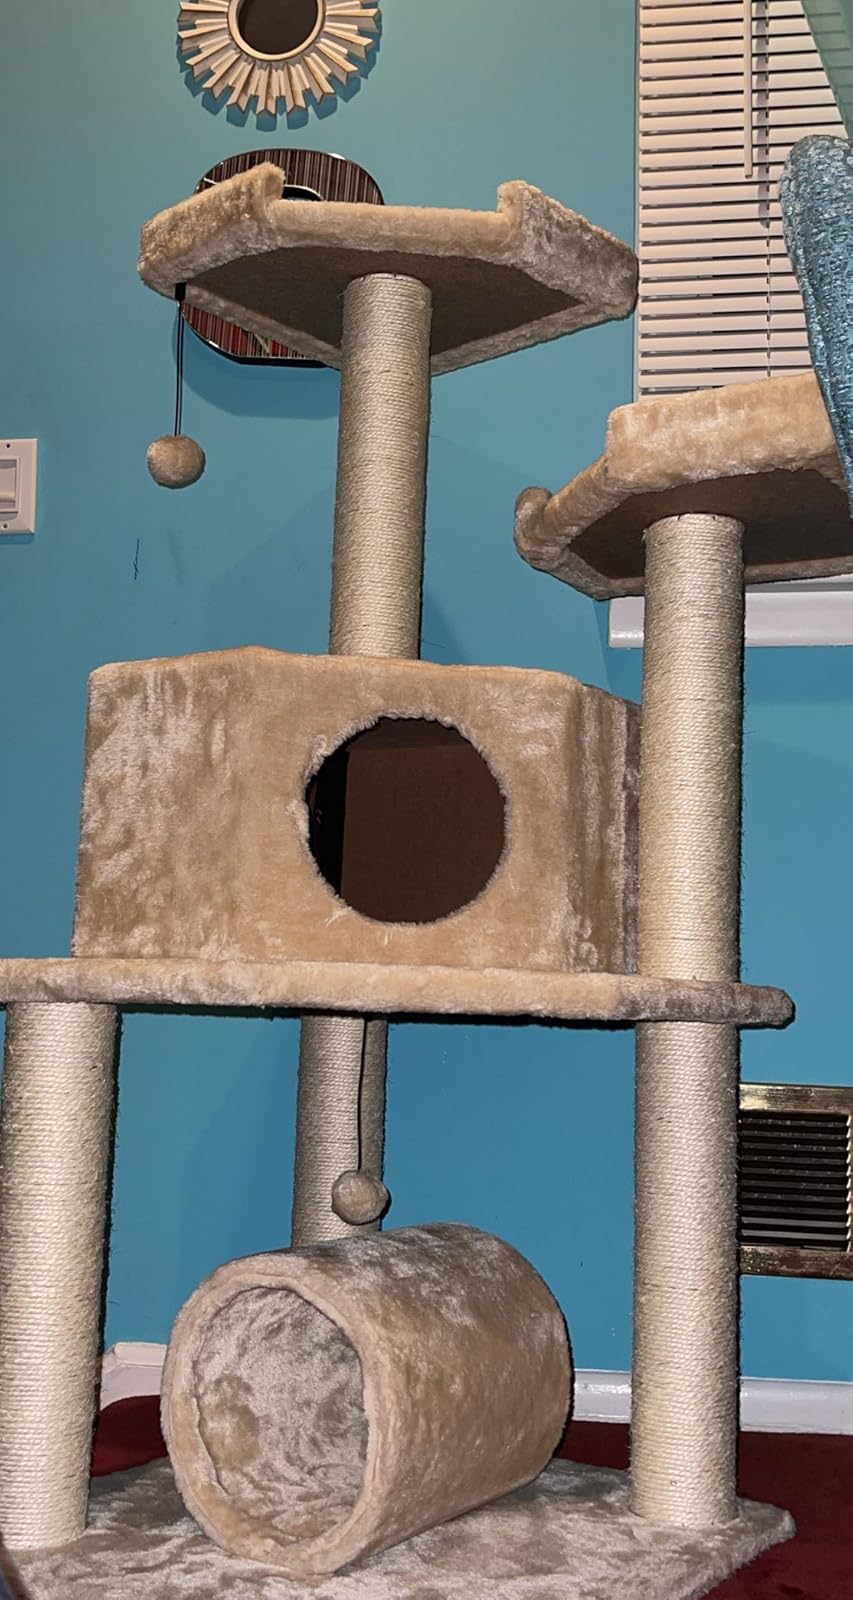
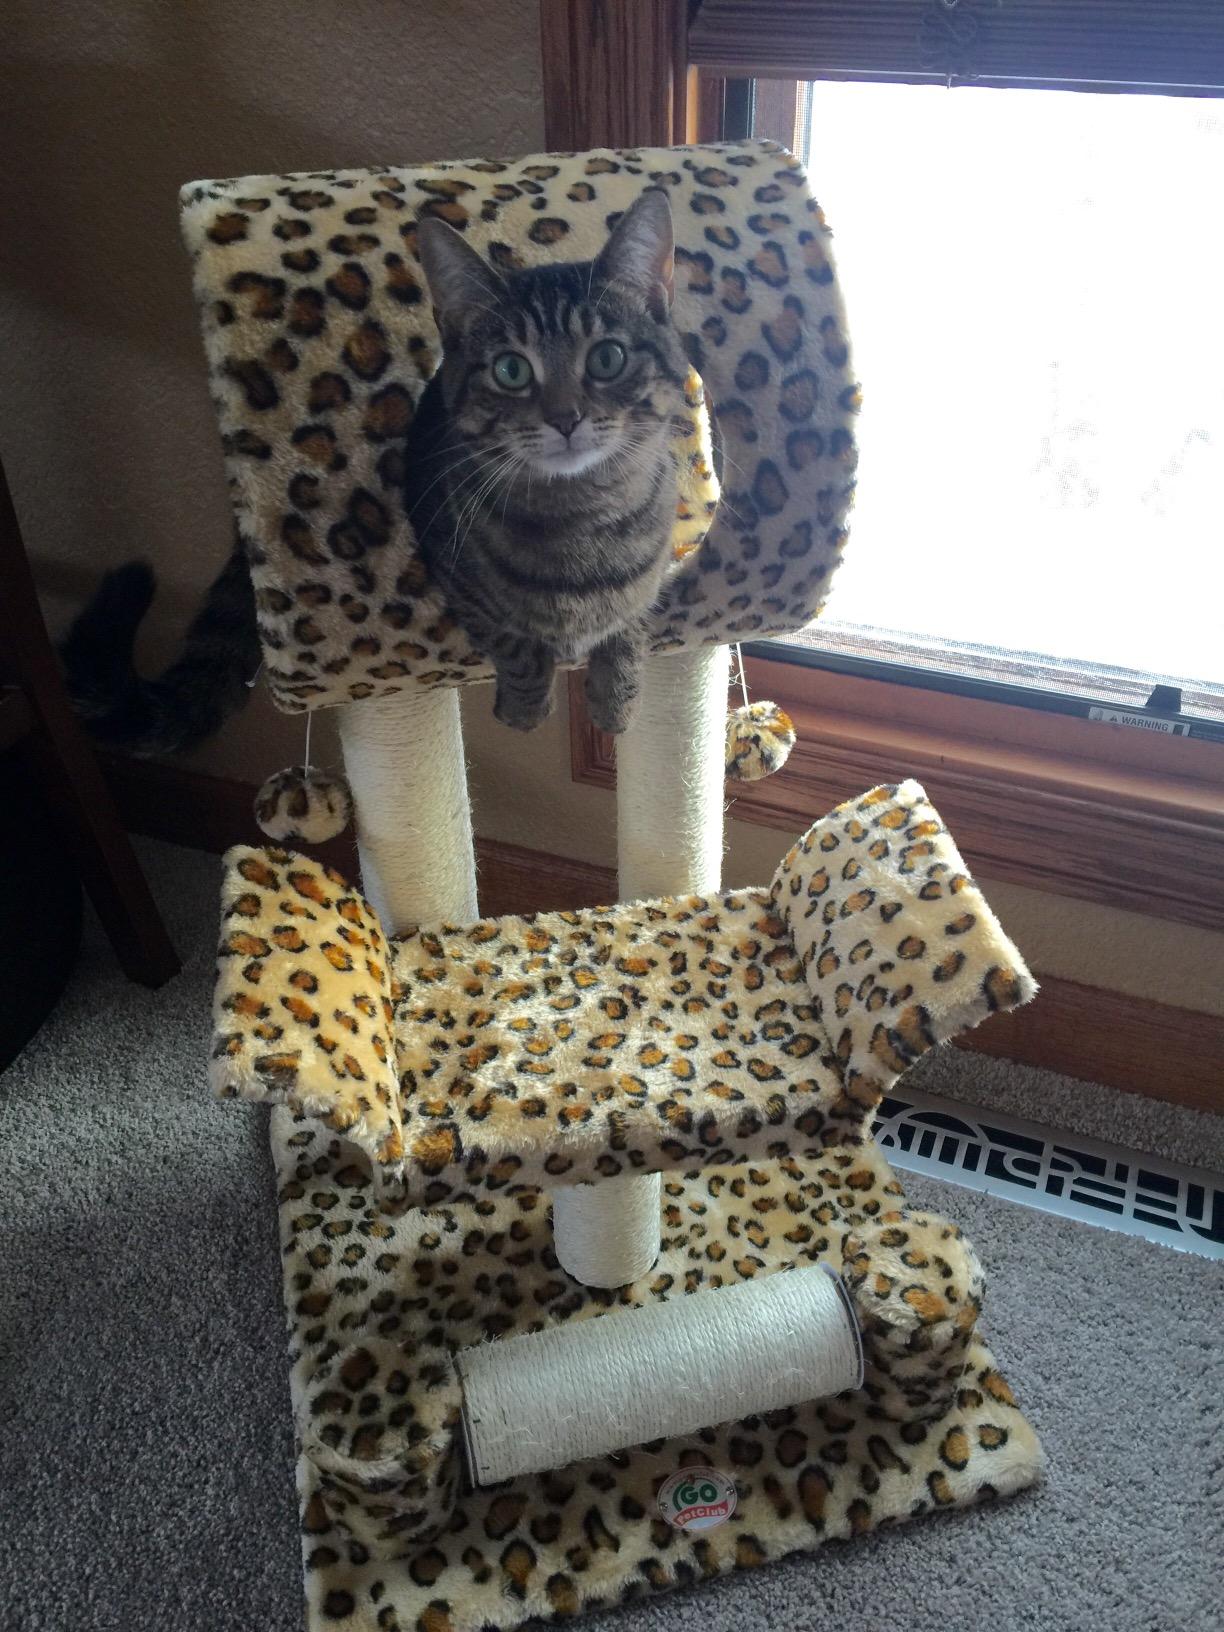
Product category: items_cat tree
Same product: no